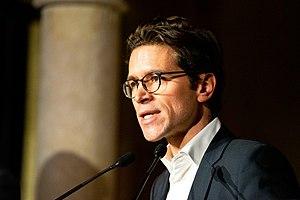
Geoffroy Didier, né le 12 avril 1976 à Boulogne-Billancourt, est un avocat et homme politique français, membre du parti Les Républicains. Il est député européen depuis 2017.